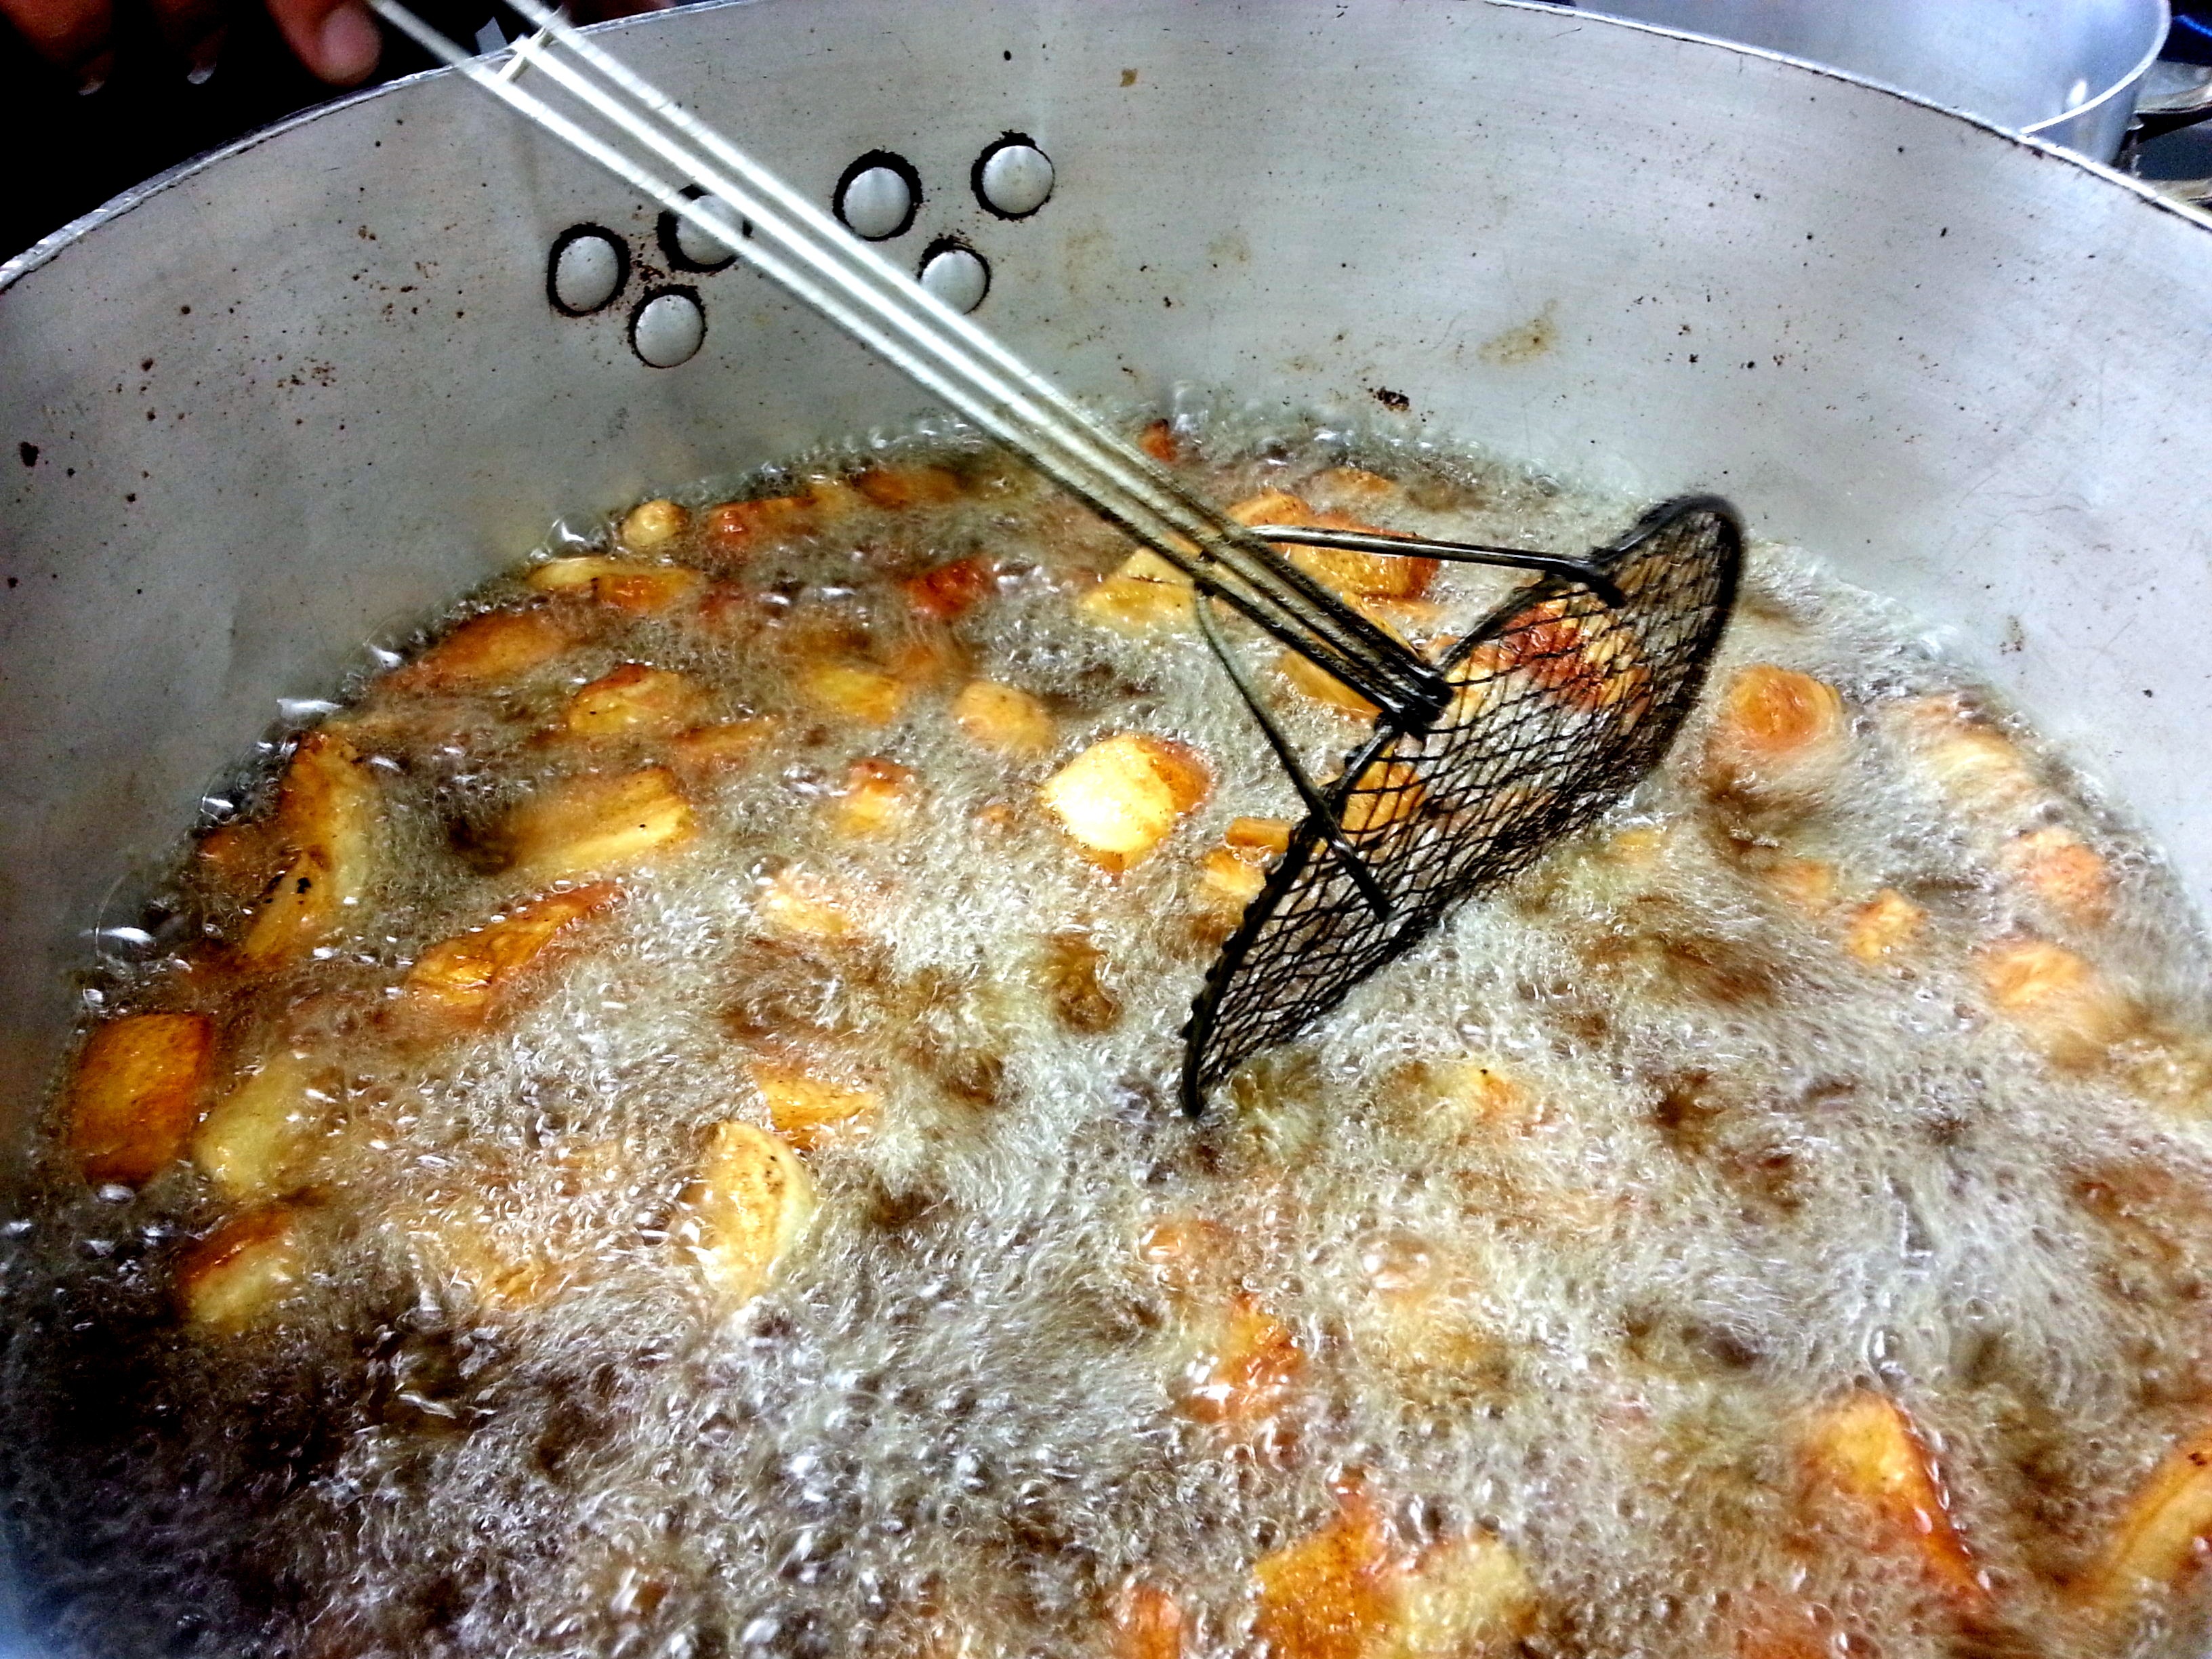
restaurant, dish, food, cooking, produce, seafood, junk, fish, snack, meat, cuisine, sardine, calories, fried, american, french, fat, fry, fries, roasting, unhealthy, fatty, forage fish